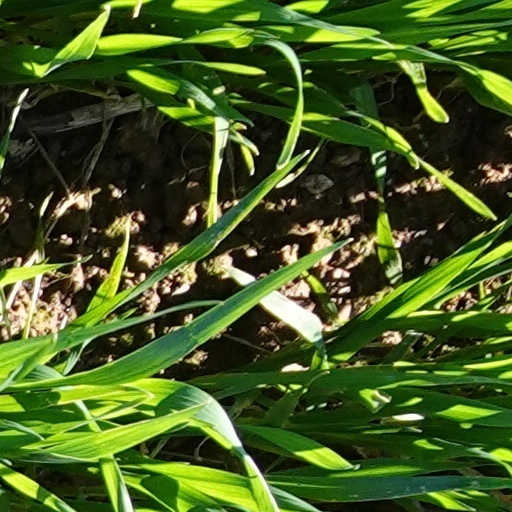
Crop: wheat